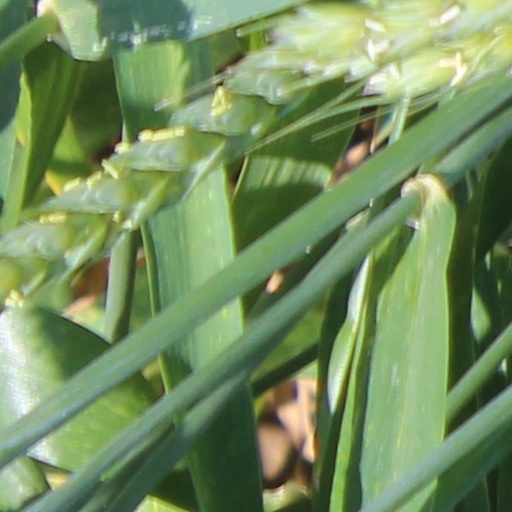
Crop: wheat